Fairview Fire

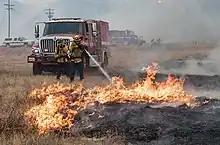
Firefighters battle a hotspot on the Fairview Fire on September 8, 2022, when the fire was 27,319 acres and 5% contained

The fire was reported at approximately 3:37 p.m. PDT on September 5, and was soon dubbed the Fairview incident due to its proximity to Fairview Avenue near Bautista Road. The fireline immediately exhibited extreme-to-critical growth as the first reports indicated the fire covered 20 acres and was rapidly expanding to the south and west toward Simpson Park and nearby rural residences. The wildland-urban interface of which the fire was burning in lead to difficulty establishing structure protection and evacuation efforts were hampered as the fire rapidly exploded to an estimated 600 acres within an hour of burning. The fire continued its dramatic push toward west into the lower foothills of Hemet before wind conditions changed direction, sending the fire east back into and toward the chaparral dense hillsides. By 10:40 p.m. PDT that evening, the fireline had reportedly expanded to 2,703 acres and had already destroyed seven structures and killed two civilians while severely injuring another.